Finnish Infantry Regiment 200

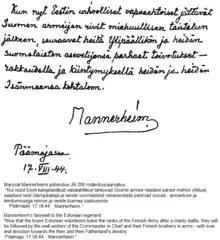
Marshal of Finland Carl Gustaf Emil Mannerheim's farewell to the Estonian regiment JR 200, 17 July 1944

While there had been many Estonian volunteers in the Finnish Army already during the Winter War, the first men of JR 200 crossed the Gulf of Finland in early spring of 1943. It was a dangerous journey to make, as the gulf was ablaze with war and ravaged by storms, and the German authorities did not allow Estonians to cross over to Finland, which also put the Finnish authorities in an awkward position. The first batch of volunteers formed the third battalion of Infantry Regiment 47. In the autumn of the same year, when the German authorities called into service those born in 1925, more volunteers arrived from Estonia. The volunteers made their way over the Gulf independently, or with the help of the "hawks". The Hawks were Estonian volunteers working for the S-office which was part of the secret service of the Finnish headquarters. The hawks were equipped with speed boats and many of them had served in the reconnaissance unit Erna, also made up of Estonian volunteers, in the early days of Operation Barbarossa.